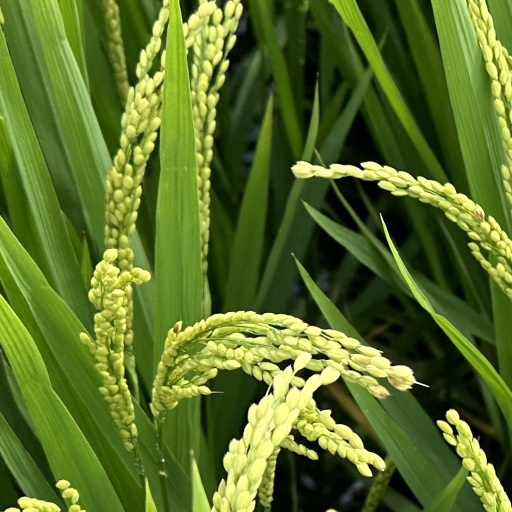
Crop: rice